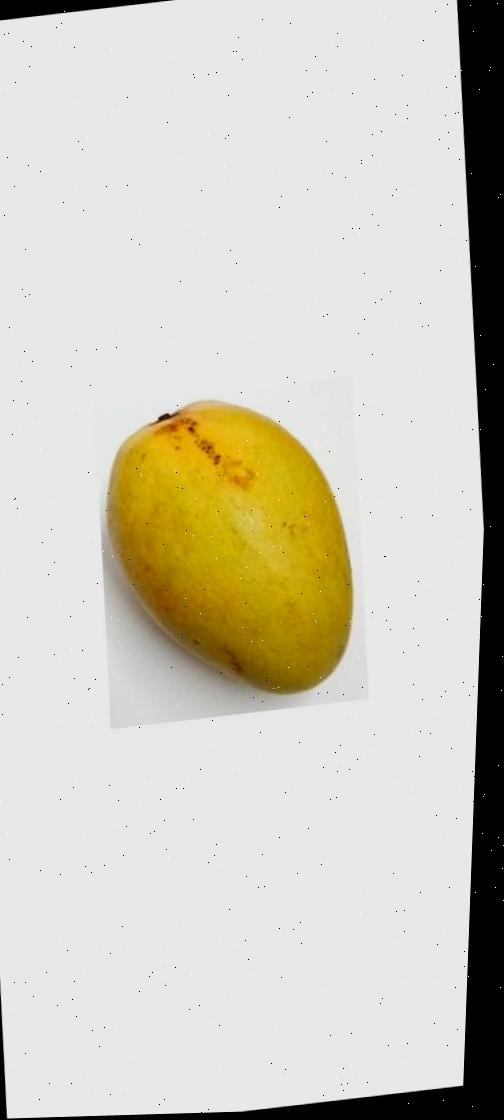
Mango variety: Bari-11